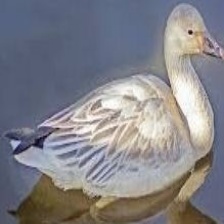
Species: SNOW GOOSE
Scientific name: ANSER CAERULESCENS
ImageNet parent category: goose